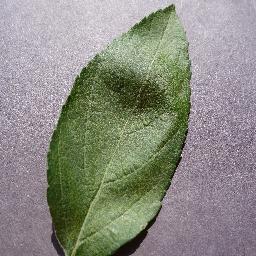
Label: Apple___healthy